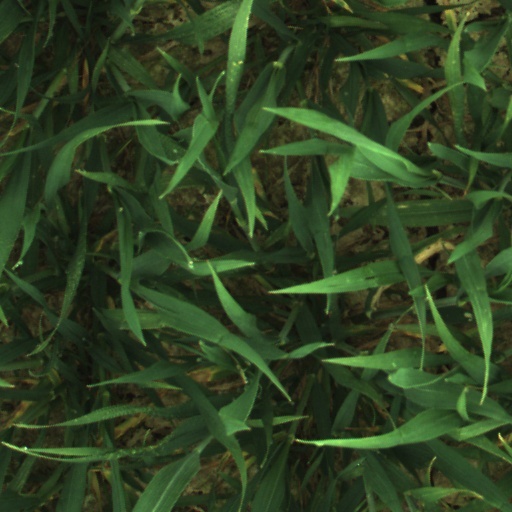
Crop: wheat